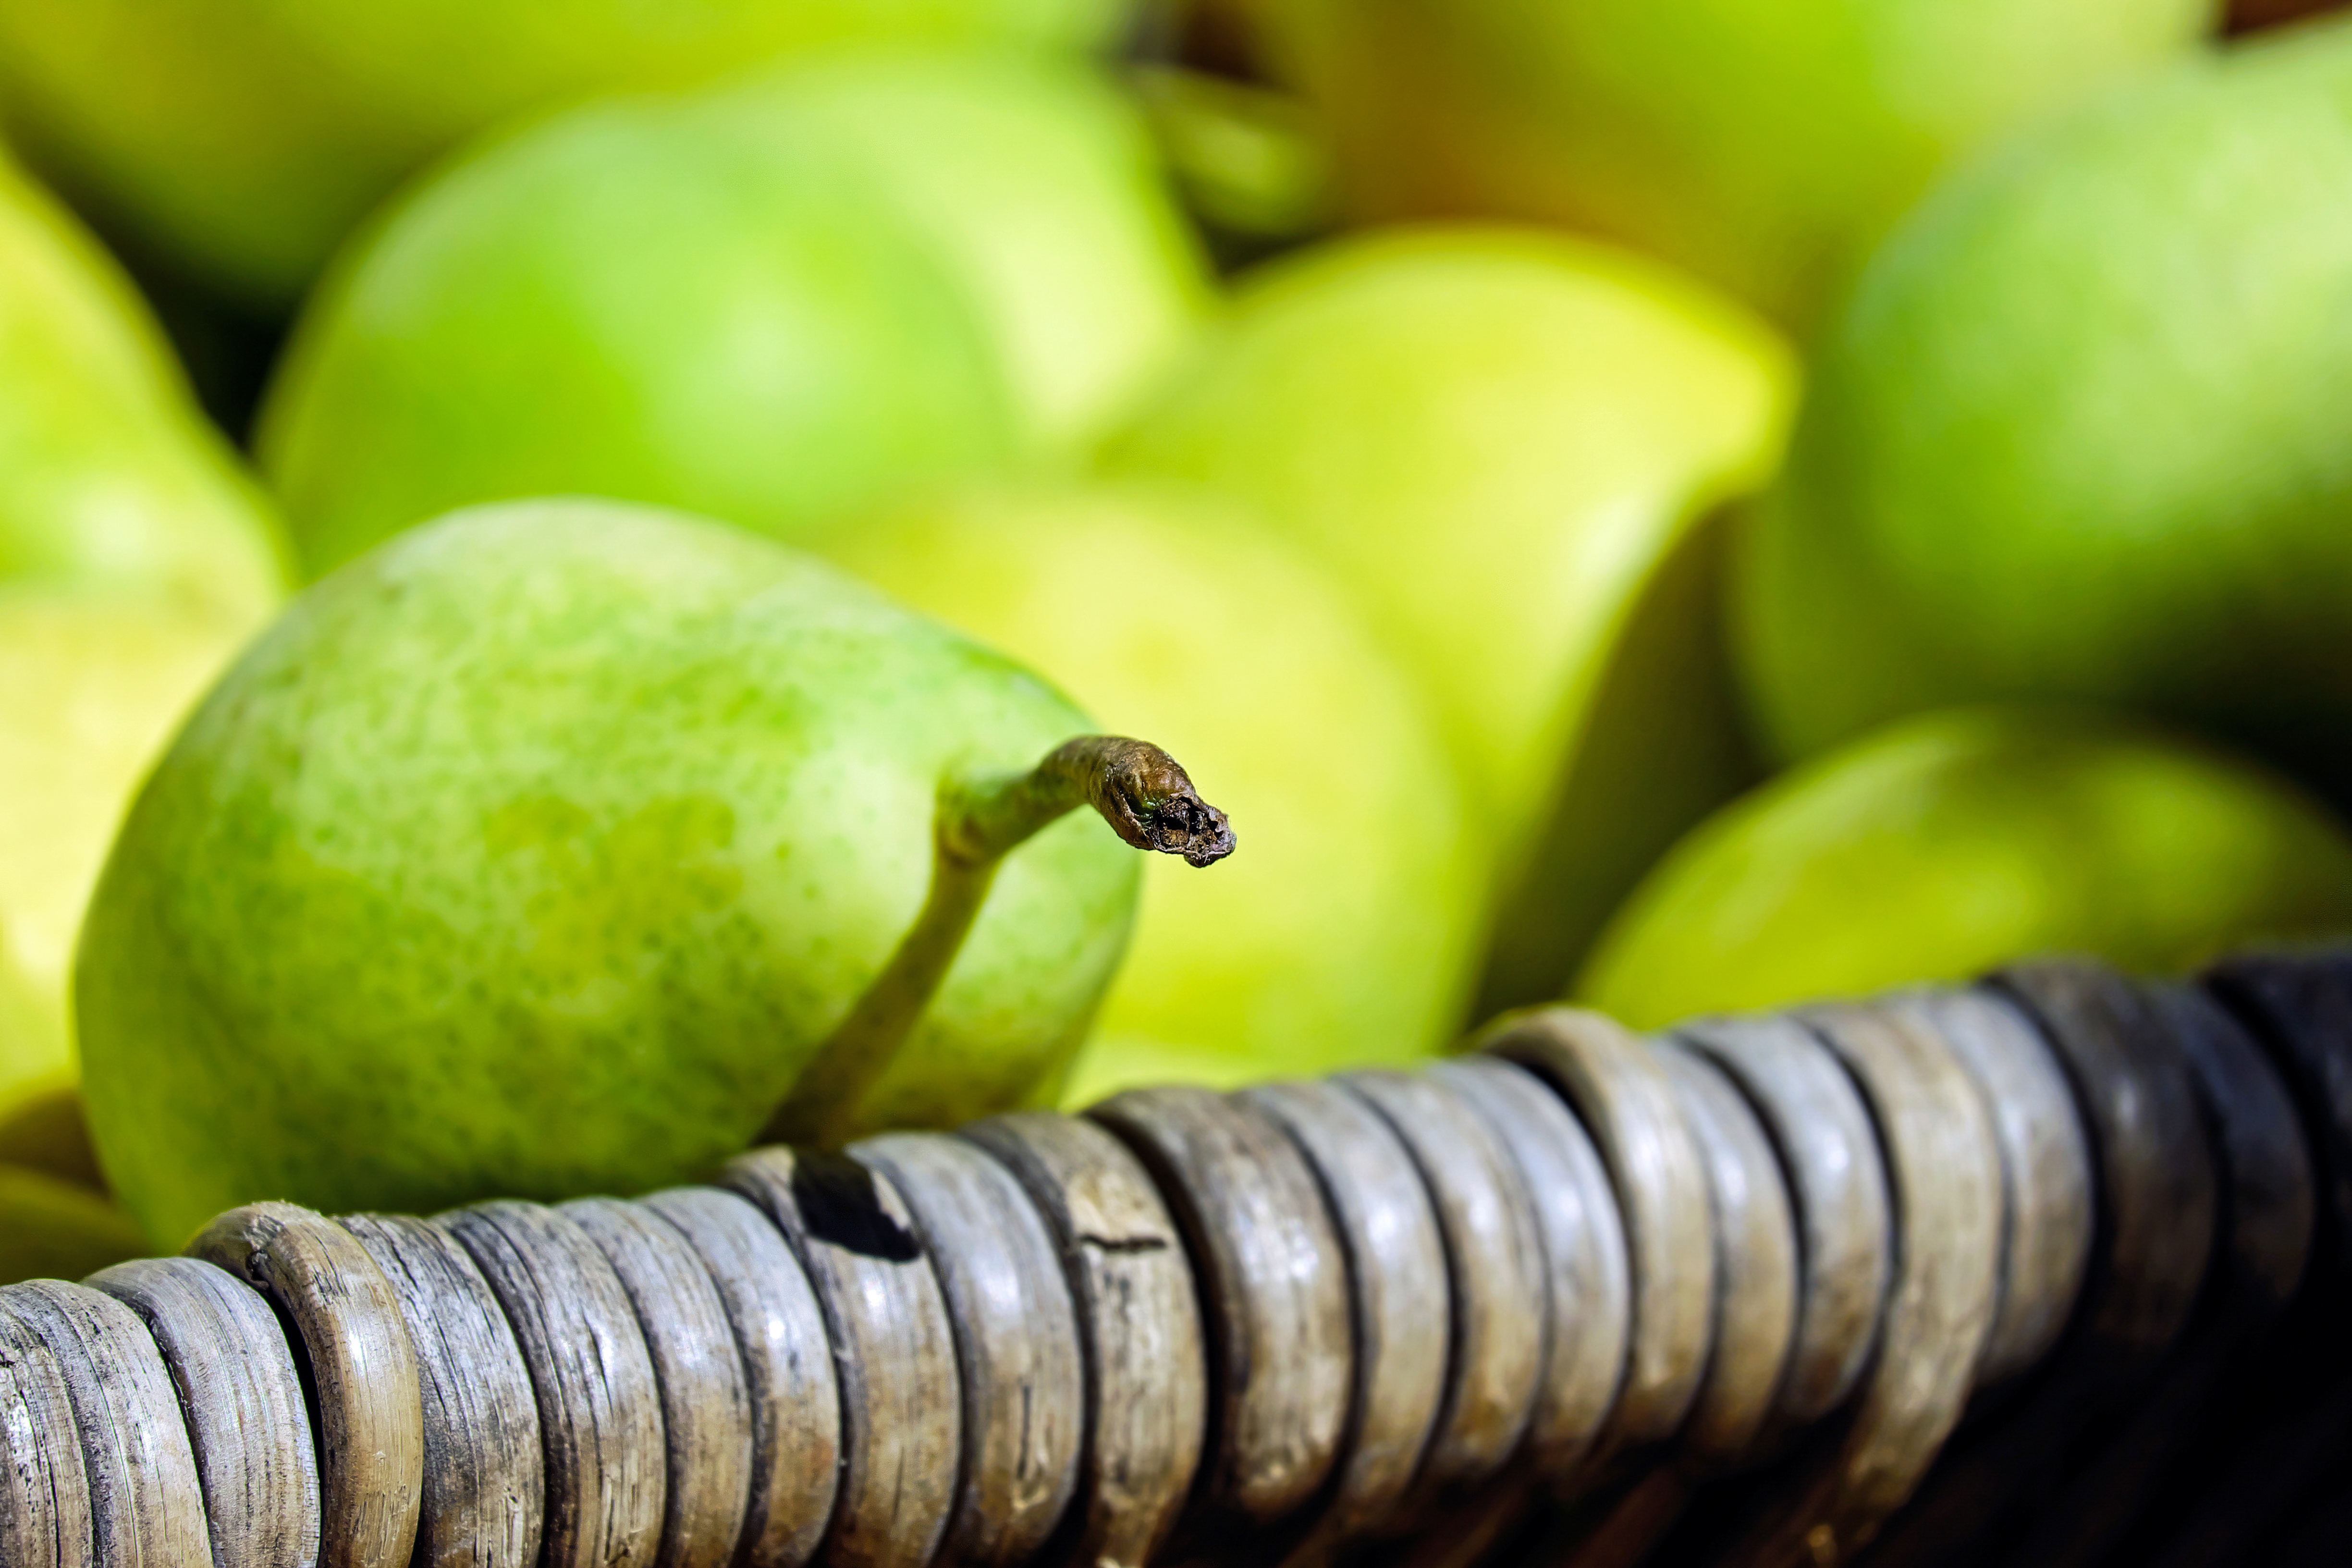
branch, plant, fruit, food, green, harvest, produce, close up, pears, fruits, late summer, macro photography, green yellow, flowering plant, land plant